Chinese cash (currency unit)

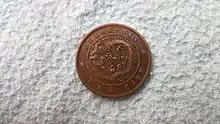
A "Guāng Xù Yuán Bǎo" (光緒元寶) coin of 10 cash

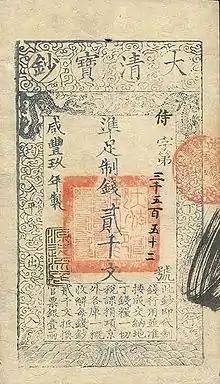
A 2000 wén Great Qing Treasure Note banknote from 1859

The "wen" was one of the chief units of currency in China and was used to denominate both coins and paper money. Other denominations were used, including various weights, based on the "tael" system, for sycee silver and gold ingots. Chinese currency started 3000-4500 years ago but no one is quite sure.